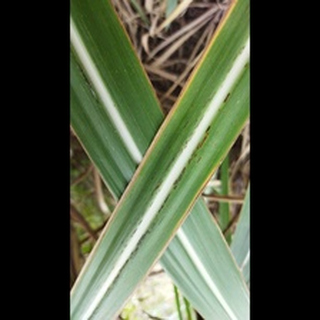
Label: sugarcane_rust